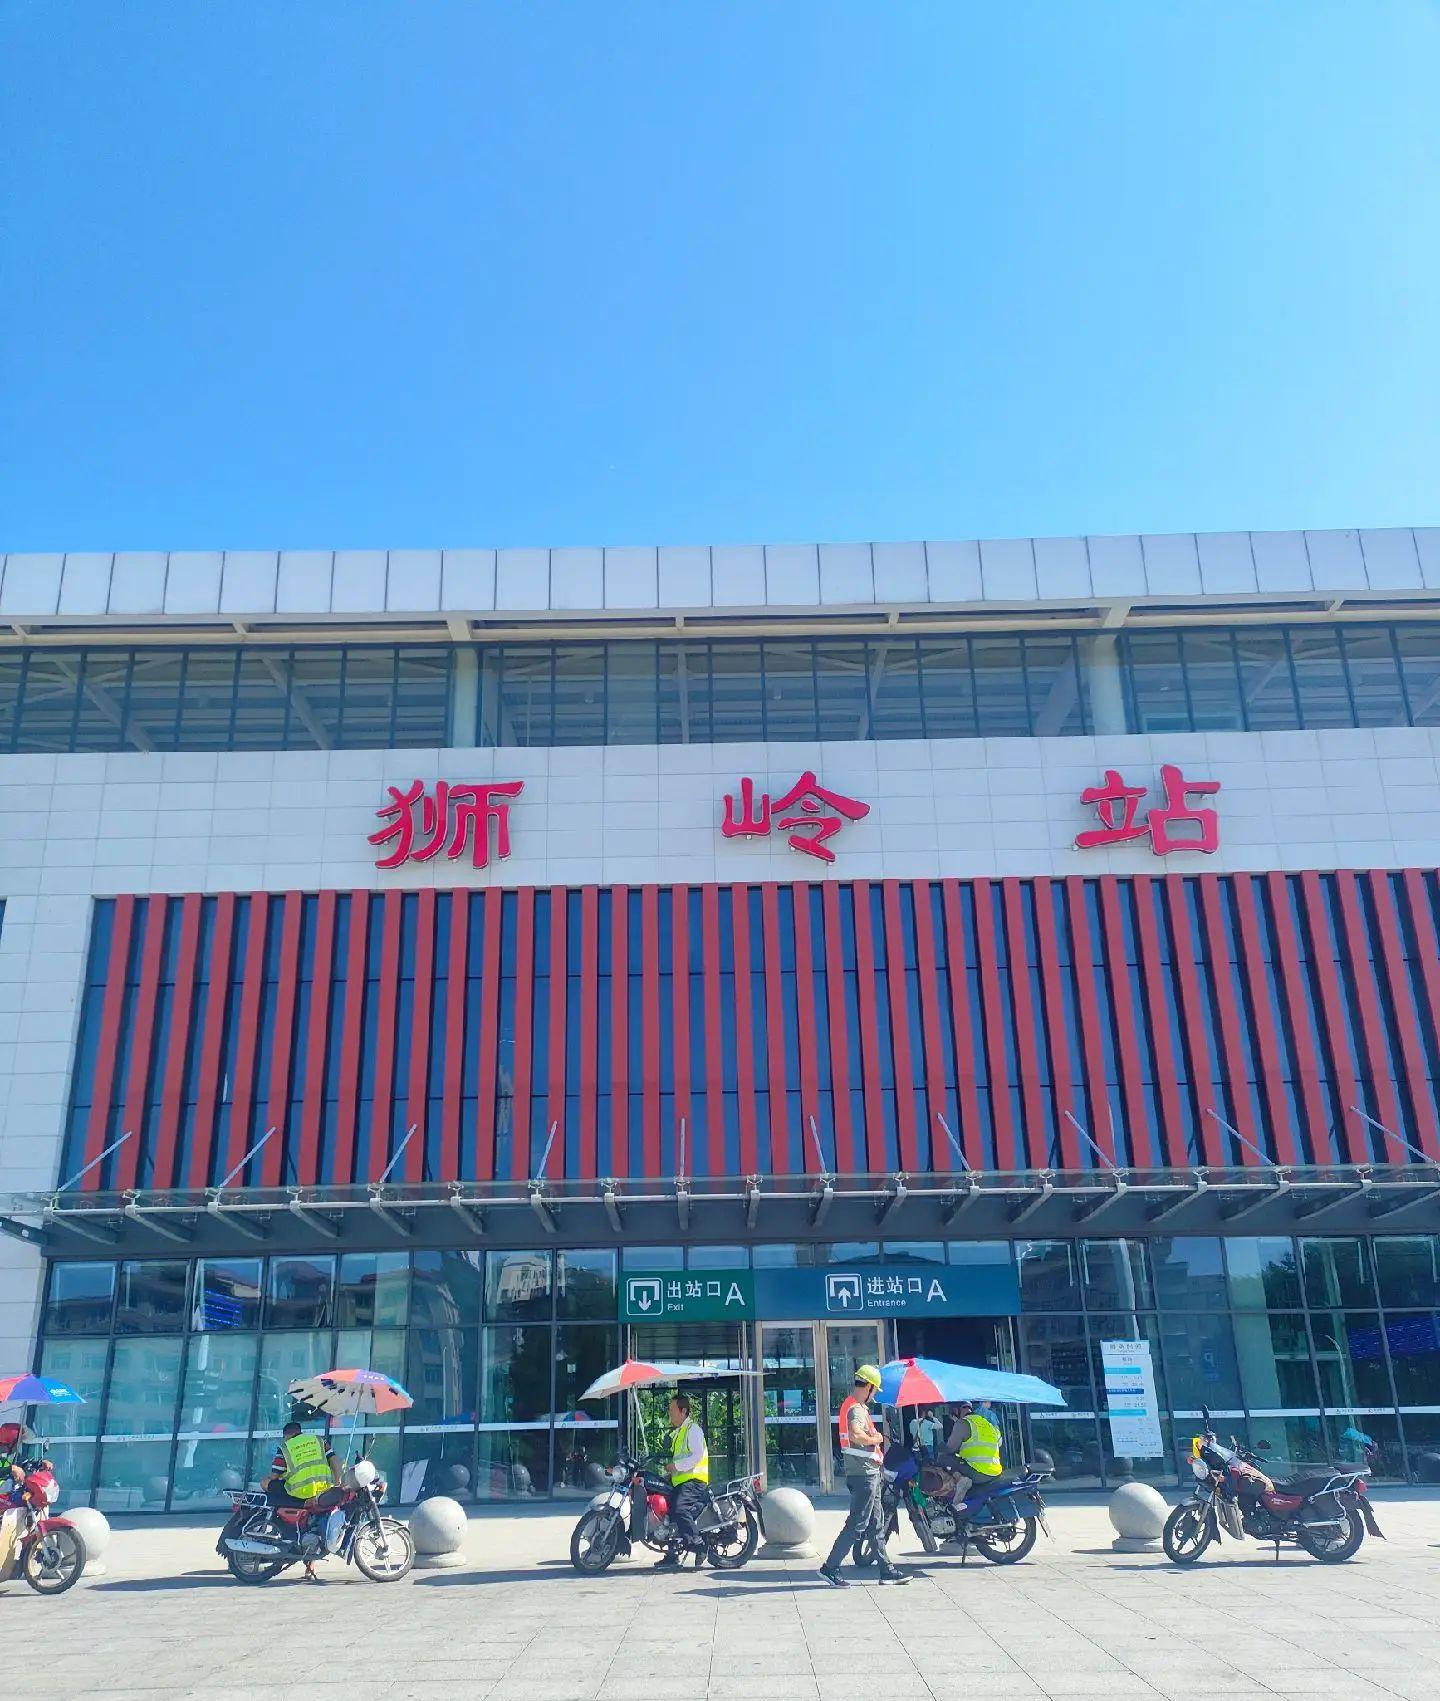
地标名称：狮岭站
所在城市：广州市·花都区